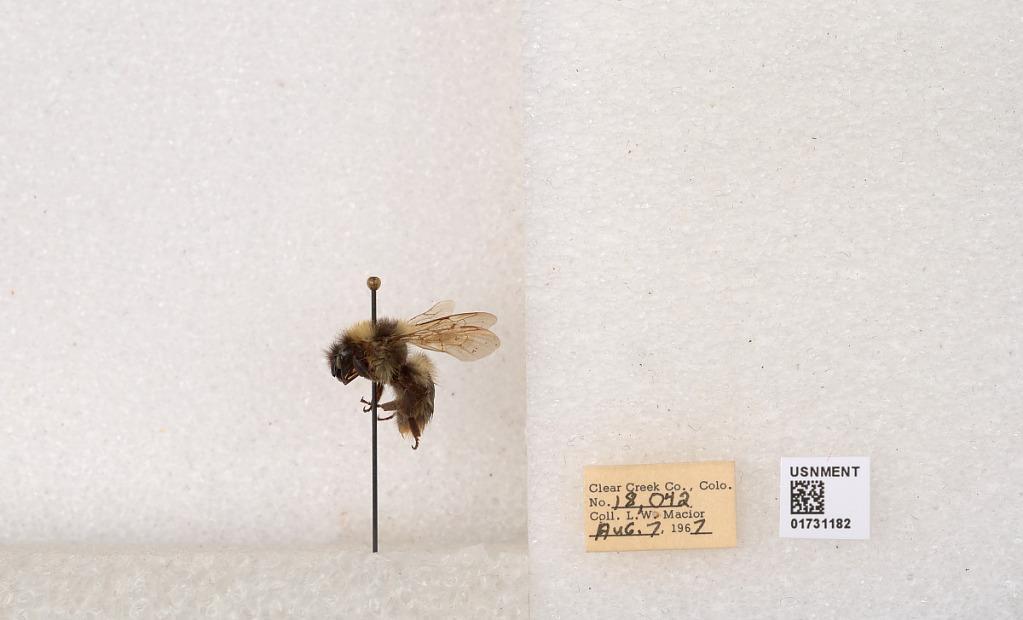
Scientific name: Bombus kirbyellus
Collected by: L. Macior
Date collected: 1967-8-7
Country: United States
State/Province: Colorado
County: Clear Creek
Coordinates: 39.6891, -105.644